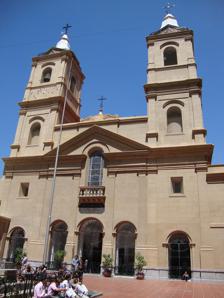
Building: Santo Domingo Convent
Country: Argentina
Year built: 1751
Church in Argentina Santo Domingo Convent Convento de Santo Domingo Basilic of Our Lady of the Rosary and Convent of Santo Domingo. Country Argentina Denomination Roman Catholic History Status Church Founded 1856 ; 169 years ago ( 1856 ) Architecture Functional status Active Style Neoclassical Specifications Materials Brick The Santo Domingo Convent , or Basilic of Our Lady of the Rosary and Convent of Santo Domingo is a convent for Our Lady of the Rosary located in the Monserrat neighborhood of Buenos Aires . Built during the colonial times, it was the scenario of a military conflict during the British invasions of the Río de la Plata . It holds as well the tomb of the Argentine national hero Manuel Belgrano . History Depiction of the convent by Emeric Essex Vidal, 1817. Although the Dominicans occupied the site since 1606, it was not until 1751 that they began to raise the present building, designed by the architect Antonio Masella Turin. On 29 June the stone foundation of the temple was laid, but the work did not progress steadily due to disagreements between the designer and the religious order. From 1762 until 1779 construction efforts were renewed by Don Juan de Lezica y Torrezuri as the main benefactor and director of the project. The unfinished church was consecrated on 17 October 1783, while architect Manuel Rocha Alvarez Masella continued the work. The following year the tower was completed. On 11 February 1792, when the necessary donations were gathered, the foundation of the Convent of Santo Domingo began. It was concluded in 1805, as deduced from the absence of further records of expenses on the project. On 27 June 1806 British troops under General William Beresford attacked Buenos Aires, which was not prepared to face the invasion. On Sunday 1 July, since no religious service would be given at the monastery, the captain Captain Santiago de Liniers and Brémont told Fray Gregorio Torres that should he receive the protection of the Virgin and retake the city, he would donate the invader's colors to the church. The invading force was defeated on the 12th of the month, and Liniers donated the flags on the 24th. They are since then kept at the church. On 2 July 1807 the British attempted to seize Buenos Aires for the second time. The invaders took refuge in the east tower from where they offered resistance to the forces of the Tercio de Cántabros Montañeses militia unit, commanded by Colonel Pedro Andrés García, in what became known as the Battle of Santo Domingo. The tower was damaged by cannon fire and rebuilt afterwards. The original projectiles have been removed from the structure and replaced with commemorative pieces of wood representing the impacts. In 1817, the English artist Emeric Essex Vidal visited the city and portrayed it in a series of watercolors. One which included the Church of Santo Domingo. He would comment that the building "(...) is in a state of disrepair, and has nothing noteworthy except for the colors and a fine organ." The convent photographed in 1900. During the rule of president Bernardino Rivadavia the Dominicans were expelled from the country. The building became a Natural History Museum in 1826, under the direction of Italian chemist and botanist Pablo Ferrari. It The museum used to contain some 800 pieces of the animal kingdom, 1500 minerals and an unknown number of plants, as well as a numismatic collection of over 1500 pieces. In the upper part of the church an astronomical observatory was built, and a meteorological office was run by another Italian scientist, Octavio Fabrizio Mossotti, who would also between 1828 and 1834 give lectures on physics. Unfortunately, due to the general disinterest in science most of the meteorological records were lost, some of which were used by Humboldt and found their way to the Institute of France. Mossotti's observations on a solar eclipse and the comet Encke were published by the Royal Astronomical Society of London. The ashes from Manuel Belgrano's body, after being exhumed from the church's atrium, 1902. On 22 October 1835 President Rosas personally issued a decree allowing the Dominicans to return to the country and recover the convent. In virtue of this resolution Rosas was named a brother of the Dominican order. Despite the return of the monks the Museum of Natural History continued to operate in the building until 1854. In 1849 the west tower was completed. The basement behind the presbytery dates of 1873, the vestry and the chapels of San Vicente and Rosario of 1885. In 1894 the architects Auguste Plou and Oliver reformed the temple, modifying the original crown and giving it its current pediment. A mausoleum was opened in 1903 by the sculptor Ettore Ximenes and located in the temple courtyard, houses the remains of Manuel Belgrano, who was buried in the habit of the Dominican order. These were first buried under a slab at the entrance of the church, the general will and testament, which belonged to the Third Order of St. Dominic. They are also buried in the convent of the remains of General Belgrano parents, for the generous contributions that had favored the temple and the remains of General Antonio González Balcarce , Hilarion de la Quintana. A plaque reminds Martín de Álzaga , although his remains are in the Recoleta Cemetery in the vault familiar. In 1910 the convent was elevated to the rank of Basilica by Pope Pius X . The church 8 October 1922 the image of Nuestra Señora del Rosario received a papal coronation procession was a great celebration. By a decree signed on 21 May 1942 the Convent was declared a Historic Monument Nacional . During the burning of churches on 16 June 1955 it was burned and looted, losing most of the documents and relics. A restoration project was begun in 1961 after the destruction. Description The Basilica of Nuestra Señora del Rosario has three naves, the central one has a barrel vault and a dome over the crossing. It is 70 meters long (including the nartex; 64.80 without it) and 28.50 meters wide. Highlights the Spanish colonial style bars in the atrium, starring Manuel Belgrano's mausoleum, also remaining at the entrance to the church, which is composed of three arches leading to the narthex trellises. On each side, two doors, one on each tower, take to the aisles. Behind the altar of the aisle that the flags of the British battalions shown. On the inside, its columns are decorated with reliefs, and the nave was clad in carved marble. The existing main altar was made after the fire the old, burned in 1955 The roofs of the vaults are in an advanced state of deterioration, and prevent accidents plaster detachments product and material has been placed few meters down a network of these. View of the convent and Manuel Belgrano's mausoleum (at left). The confessionals were made of marble, with carved wooden doors and alternate inscriptions over their doors, "Noli Amplius peccare" and "Give iniquitatem meam". "Verbum Dei Praedica" appears on access to the pulpit. The basilica has many chapels with images of saints such as St. Martin de Porres, and several plaques in memory of heroes who participated in the Defense and Reconquista during the British invasions of important members of the order and of famous people who are buried in it. For example, Fray José del Rosario Zemborain, Nevares Trespalacios Alejo, José Matías Zapiola , Luis Maria Saavedra and his wife, among others. Several plates recall the procession held in 1922, including one that replicates a photograph of the crowd coming from the Plaza de Mayo in front of the Cathedral . A particular plate contains the text of the decree signed on 10 October 1926 by President Marcelo Torcuato de Alvear , allowing display the flag of War of Argentina with this image of Our Lady of the Rosary. On a vane on the right tower is a figure of a dog as the Dominicans are named from the Latin Domini canis (dogs or guardians of the Lord). On the left is the traditional vane silhouette of a gallo. The building had an organ built in France by the house Mutin Cavaillé-Coll, which was destroyed in 1955 during the aforementioned burning churches. Years later, another body of German origin was located where the altar was installed, but it was not completely finished, and is estimated to run a 60% lack thereof. Today, I still run at maximum capacity, rarely reaches to fill the spacious nave with its volume, but nevertheless presents an architectural contrast gives counterpoint to colonial style building with a modern instrument of the 1960s, which is what first thing a visitor sees when entering the temple. Gallery The temple in the mid-19th. century. Manuel Belgrano's mausoleum. Main entrance. Manuel Belgrano's mausoleum. Manuel Belgrano's tomb Lateral nave. References Wikimedia Commons has media related to Convento de Santo Domingo (Buenos Aires) . 34°36′47″S 58°22′18″W / 34.61306°S 58.37167°W / -34.61306; -58.37167 v t e Landmarks of Buenos Aires City Public and historic buildings and structures Cabildo Casa Rosada Chacarita Cemetery City Hall City Legislature Confitería del Molino Congress Palace Customs House Duhau Palace Estrugamou Building Floralis Genérica Galerías Pacífico Immigrants' Hotel Kavanagh Building Libertad Palace Libertador Building May Pyramid Metropolitan Cathedral Ministry of Public Works Building Monument to Giuseppe Garibaldi Obelisco Palacio de Aguas Corrientes Palacio Barolo Palacio Haedo Pizzurno Palace Plaza Hotel Recoleta Cemetery San Martín Palace Santo Domingo convent Sarmiento Frigate Torre Monumental Uruguay Corvette Women's Bridge Precincts and neighbourhoods Almagro Belgrano Buenos Aires CBD Caballito City Centre Colegiales Montserrat Núñez Palermo Puerto Madero Recoleta Retiro San Telmo Nature and parks Avellaneda Park Botanical Gardens Buenos Aires Eco-Park Buenos Aires Ecological Reserve Chacabuco Park Ciudad Universitaria Congressional Plaza Japanese Gardens Lezama Park Palermo Gardens Parque Centenario Parque de la Memoria Plaza Canadá Plaza Fuerza Aérea Argentina Plaza de la República Plaza de Mayo Plaza Intendente Alvear Plaza San Martín Cultural Institutions Ateneo Bookshop Argentine Automobile Club Café Tortoni Cine Cosmos Foreign Debt Museum Fortabat Art Collection House of Culture Illuminated Block Isaac Fernández Blanco Museum King Fahd Cultural Center Latin American Art Museum Modern Art Museum Natural Sciences Museum National Library National Museum of Decorative Arts National Museum of Fine Arts National Museum of History Opera  House Paz Palace Planetarium Recoleta Cultural Center Rojas Cultural Center San Martín Cultural Center San Martín National Institute Sarmiento Museum Eduardo Sívori Museum Fundacion Proa Sport Argentinos Juniors Stadium Boca Juniors Stadium CeNARD Ferro C. Oeste Stadium GEBA Stadium Hippodrome of Palermo Huracán Stadium Lawn Tennis Club Luna Park Arena Malvinas Argentinas Arena Mary Terán de Weiss Tennis Stadium Nueva Chicago Stadium Obras Sanitarias Arena Polo Stadium Race Circuit River Plate Stadium San Lorenzo Stadium José Amalfitani Stadium Transport Buenos Aires station Constitución station Federico Lacroze station Jorge Newbery Airport MetroBus Once station Premetro Retiro station Underground network Shopping and entertainment Abasto Mall Avenida Theatre Cervantes Theatre Fishermen's Pier Galería Güemes Galerías Pacífico Gran Rex Theatre Paseo La Plaza Patio Bullrich Opera Theatre San Martin Theatre Parque de la Ciudad La Trastienda Club Streets and avenues Avenida 9 de Julio Avenida Alvear Avenida de Mayo Avenida del Libertador Belgrano Avenue Callao Avenue Caminito Córdoba Avenue Coronel Díaz Street Corrientes Avenue Figueroa Alcorta Avenue Florida Street General Paz Avenue President Julio Argentino Roca Avenue Leandro Alem Avenue Pueyrredón Avenue President Roque Sáenz Peña Avenue Rivadavia Avenue Santa Fe Avenue Sarmiento Avenue Scalabrini Ortiz Avenue